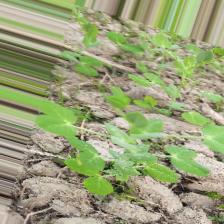
Label: Powdery Mildew